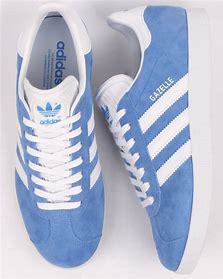
Brand: Adidas
Model: Gazelle